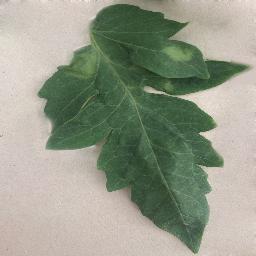
Label: Tomato___Late_blight